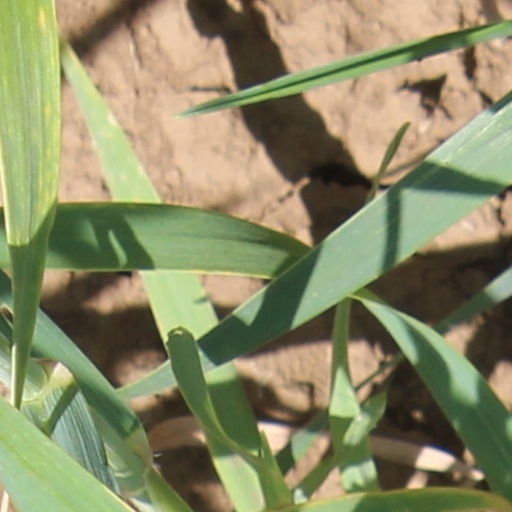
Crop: wheat